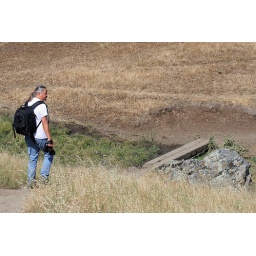
He is sporting a very cool camera backpack. He is on his way across a bridge near the cow trough.